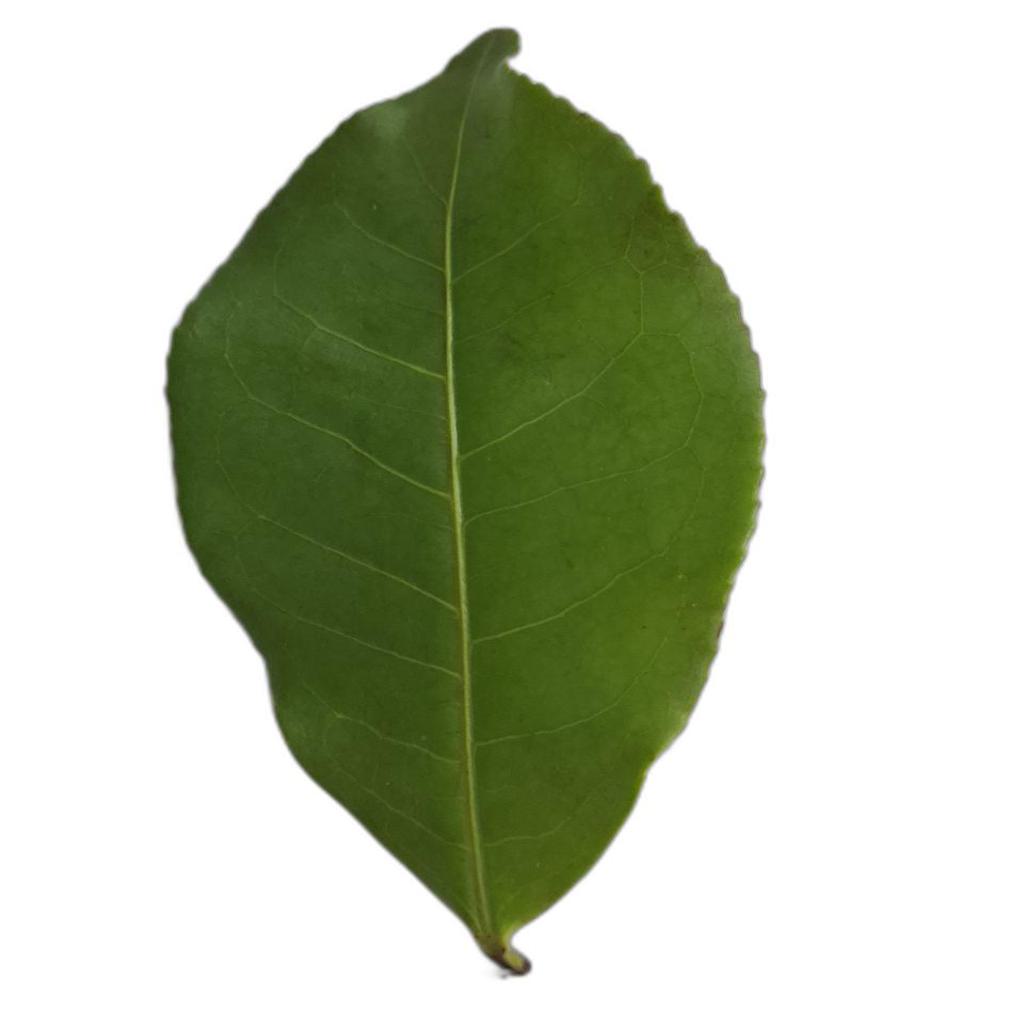
Label: Healthy